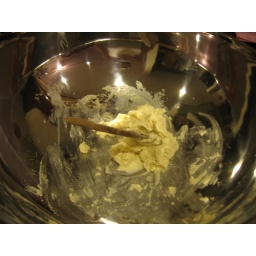
A normal-sized wooden spoon in a very big bowl